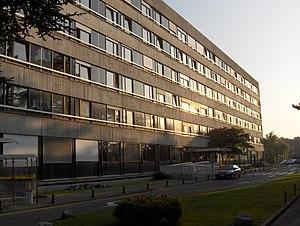
Hôpital de Thonon-les-Bains.
Le centre hospitalier Georges-Pianta est un centre hospitalier situé sur la commune de Thonon-les-Bains.